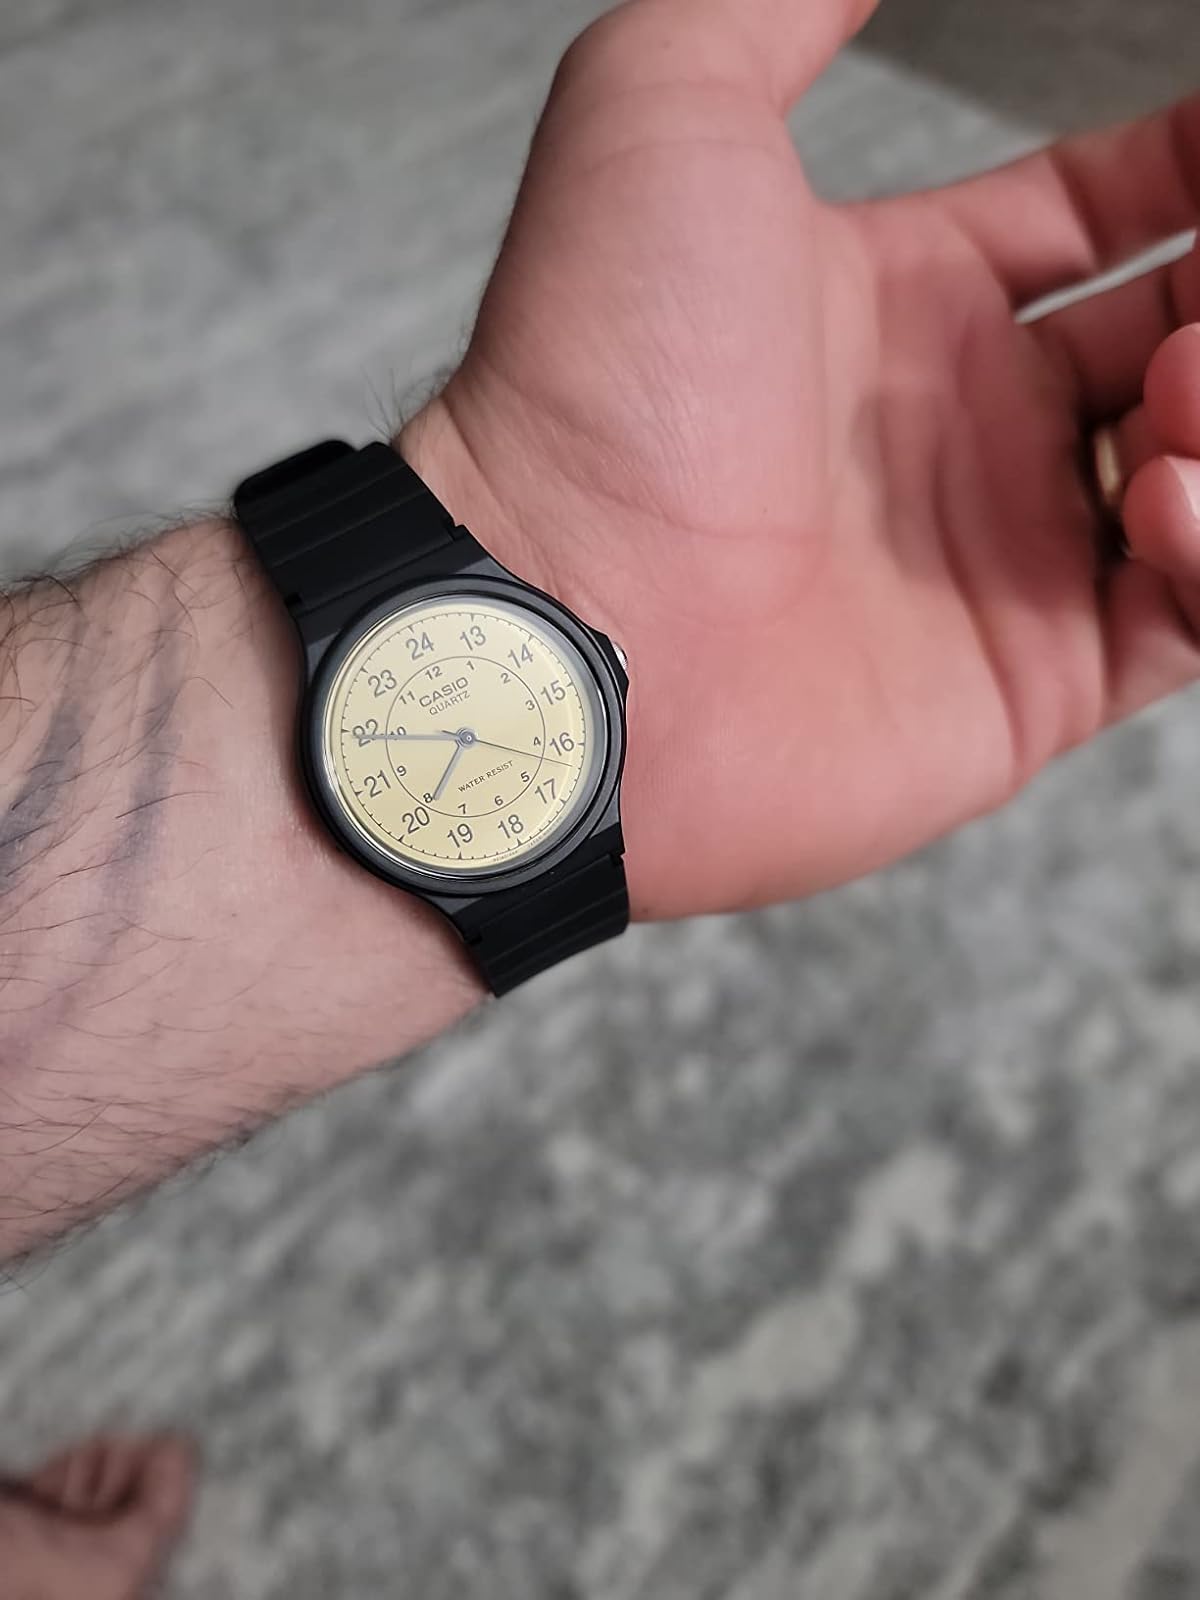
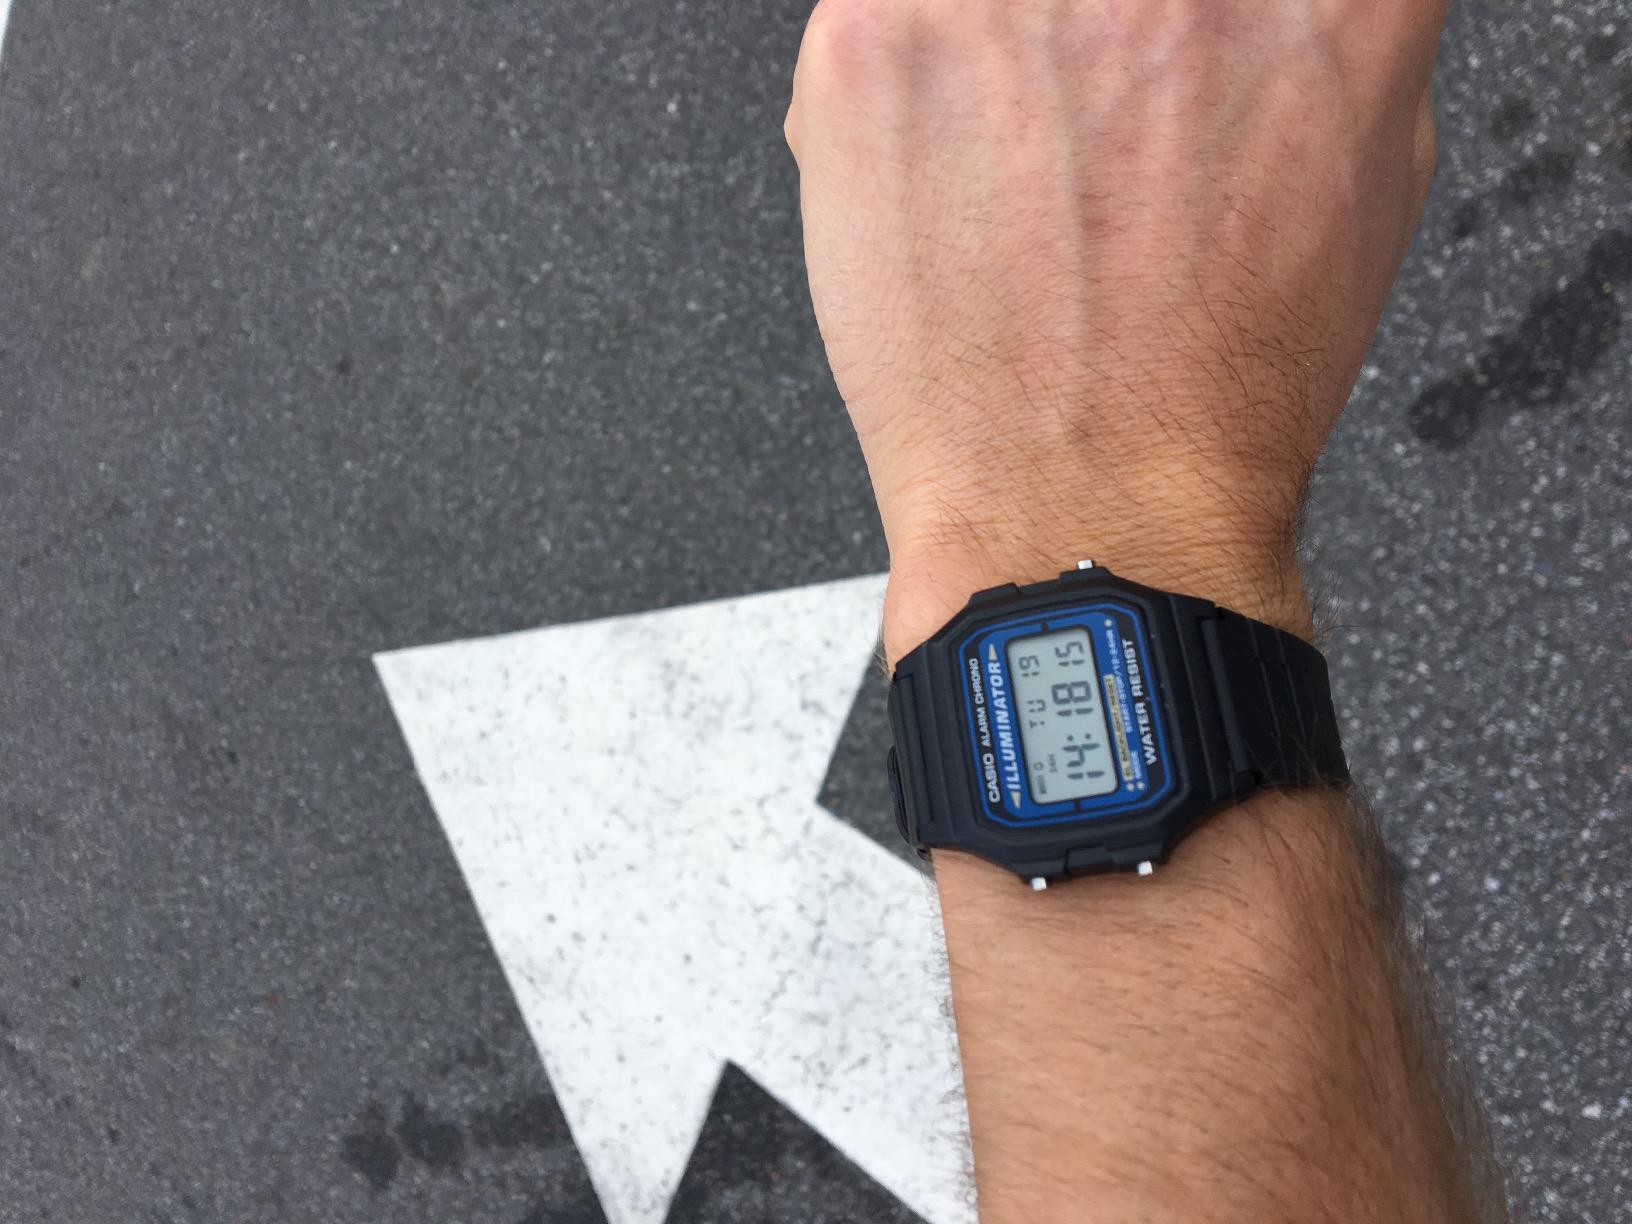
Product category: accessories_watch
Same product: no